Sinking of MV Teratai Prima

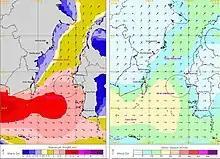
Radar image of the area where MV. Teratai Prima sank. The photo on the left shows the wave height while on the right shows the wind speed at the time of the sinking.

During a press conference on 12 January, Minister of Transportation Jusman Safeii Djamal stated that the ferry encountered severe weather conditions near Majene. On the testimony of the captain, the ferry capsized as waves hit the ferry from the right side. The minister questioned the captain's decision to continue to Samarinda, despite having been forewarned by officials from the local meteorological agency about the presence of bad weather, later adding that the captain should have canceled the service on that day.